Temple Freda (Bryan, Texas)

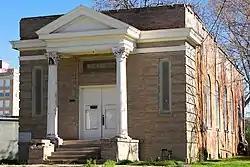
The former synagogue, Temple Freda, in 2012

Temple Freda, built in 1912, is a former synagogue in Bryan, Texas, in the United States. The building was added to the National Register of Historic Places on September 22, 1983.